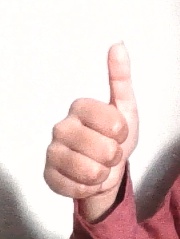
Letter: aleff